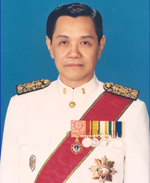
โสภณ รัตนากร

| honorific-prefix = ศาสตราจารย์พิเศษ
| honorific-suffix = มหาปรมาภรณ์ช้างเผือก|ม.ป.ช., มหาวชิรมงกุฎ|ม.ว.ม., ตติยจุลจอมเกล้าวิเศษ|ต.จ.ว.
| name = โสภณ รัตนากร
| image = โสภณ รัตนากร.jpg
| order = ประธานศาลฎีกา คนที่ 26
| term_start = 1 ตุลาคม พ.ศ. 2533
| term_end = 30 กันยายน พ.ศ. 2534
| predecessor = อำนัคฆ์ คล้ายสังข์
| successor = สวัสดิ์ โชติพานิช
| order2 = ปลัดกระทรวงยุติธรรม
| term_start2 = พ.ศ. 2525
| term_end2 = พ.ศ. 2527
| birth_date = 25 เมษายน พ.ศ. 2474
| spouse = สิริลักษณ์ รัตนากร
| religion = พุทธ
ศาสตราจารย์พิเศษ โสภณ รัตนากร (25 เมษายน พ.ศ. 2474 – 30 กันยายน พ.ศ. 2561) อดีตประธานศาลฎีกา คนที่ 26 อดีตประธานกรรมการกฤษฎีกา (คณะที่ 11,กฎหมายกระบวนการยุติธรรมทางแพ่งและอาญา) อดีตปลัดกระทรวงยุติธรรม อดีตที่ปรึกษาในศาลฎีกา
== ประวัติ ==
ศาสตราจารย์พิเศษโสภณ รัตนากร เกิดเมื่อ 15 เมษายน พ.ศ. 2474 ภูมิลำเนาเดิม ตำบลปากน้ำ อำเภอเมืองชุมพร จังหวัดชุมพร เป็นบุตรของนายกิมเฮงและนางเนย ท่านสำเร็จการศึกษาชั้นประถมศึกษาจากโรงเรียนประชาบาล ปากน้ำชุมพร, ชั้นมัธยมศึกษา จากโรงเรียนพุทธนิคม อำเภอไชยา จังหวัดสุราษฎร์ธานี, ชั้นเตรียมอุดมศึกษาจากโรงเรียนมหาวชิราวุธ จังหวัดสงขลา, ระดับปริญญาตรี นิติศาสตรบัณฑิตจากมหาวิทยาลัยธรรมศาสตร์พ.ศ. 2495(รุ่นแรก) และเนติบัณฑิตไทย พ.ศ. 2497 ปริญญา LL.B. พ.ศ. 2509 จากราชวิทยาลัยแห่งลอนดอน (King's College London) สหราชอาณาจักร สำเร็จการศึกษา Barrister-at-Law (เนติบัณฑิตอังกฤษ) จากสำนักเกรย์สอิน (Gray's Inn) กรุงลอนดอน ประเทศอังกฤษ พ.ศ. 2510 ประกาศนียบัตรหลักสูตรสงครามจิตวิทยาจากโรงเรียนสงครามจิตวิทยา พ.ศ. 2512 และปริญญาจากวิทยาลัยป้องกันราชอาณาจักร พ.ศ. 2521
=== ถึงแก่อนิจกรรม ===
ศาสตราจารย์พิเศษ โสภณ รัตนากร ถึงแก่อนิจกรรม เมื่อวันที่ 30 กันยายน พ.ศ. 2561 สิริอายุ 87 ปี
== การรับราชการในศาลยุติธรรม ==
ศาสตราจารย์พิเศษโสภณ รัตนากร เริ่มรับราชการ ที่กองสหกรณ์ผู้ผลิต กรมสหกรณ์พาณิชย์ กระทรวงเกษตราธิการเมื่อพ.ศ. 2495 และโอนมาสังกัดกระทรวงยุติธรรมเมื่อ พ.ศ. 2500 รับราชการในตำแหน่งต่าง ๆ ดังนี้ ผู้ช่วยผู้พิพากษา ผู้พิพากษาประจำกระทรวง ผู้พิพากษาหัวหน้าศาลประจำกระทรวง ผู้พิพากษาศาลแขวงอุดรธานี ผู้พิพากษาหัวหน้าศาลนครศรีธรรมราช ผู้พิพากษาประจำกระทรวง ช่วยทำงานในตำแหน่งผู้ช่วยผู้พิพากษาศาลอุทธรณ์ ผู้พิพากษาหัวหน้าศาลประจำกระทรวง ผู้พิพากษาหัวหน้าศาลจังหวัดนครศรีธรรมราช เลขานุการศาลฎีกา ผู้พิพากษาศาลอุทธรณ์ ผู้ช่วยผู้พิพากษาศาลฎีกา รองปลัดกระทรวงยุติธรรม เมื่อวันที่ 1 มีนาคม พ.ศ. 2521 ปลัดกระทรวงยุติธรรมในวันที่ 1 มิถุนายน พ.ศ. 2525 ผู้พิพากษาหัวหน้าคณะในศาลฎีกา รองประธานศาลฎีกา อธิบดีผู้พิพากษาศาลอุทธรณ์ ประธานศาลฎีกา กรรมการตุลาการ ปัจจุบัน ท่านดำรงตำแหน่งเป็นที่ปรึกษาในศาลฎีกา นอกจากนี้ ท่านยังได้รับโปรดเกล้าฯ แต่งตั้งเป็นกรรมการกฤษฎีกา ตั้งแต่ พ.ศ. 2531 ถึงปัจจุบัน และดำรงตำแหน่งประธานกรรมการกฤษฎีกา (คณะที่ 11,กฎหมายกระบวนการยุติธรรมทางแพ่งและอาญา)
== รางวัล ==
* รางวัล "สังข์เงิน" ในสาขาบริการประชาชน ในปีพ.ศ. 2526
*ประกาศเกียรติคุณให้เป็น"บุคคลยุติธรรมแห่งปี"ในปี พ.ศ. 2534
== ประสบการณ์ทางวิชาการ ==
* กรรมการวางโครงการจัดตั้งศาลปกครอง
* กรรมการร่างพรบ.ระเบียบข้าราชการฝ่ายตุลาการ
* กรรมการร่างพรบ.แก้ไขเพิ่มเติมประมวลกฎหมายวิธีพิจารณาความแพ่ง
* กรรมการร่างพรบ.แก้ไขเพิ่มเติมประมวลกฎหมายวิธีพิจารณาความอาญา
* อาจารย์ผู้บรรยาวิชากฎหมาย ทั้งระดับปริญญาตรีและระดับปริญญาโท ในมหาวิทยาลัยของรัฐและเอกชน
* นายกสมาคมนิติศาสตร์ มหาวิทยาลัยธรรมศาสตร์พ.ศ. 2527-2529
== เกียรติประวัติ ==
ได้รับโปรดเกล้าฯให้ดำรงตำแหน่งศาสตราจารย์พิเศษมหาวิทยาลัยธรรมศาสตร์
*ได้รับพระราชทานปริญญานิติศาสตร์ดุษฎีกิตติมศักดิ์ มหาวิทยาลัยธรรมศาสตร์ พ.ศ. 2531
*ได้รับพระราชทานปริญญานิติศาสตร์ดุษฎีกิตติมศักดิ์ มหาวิทยาลัยรามคำแหง พ.ศ. 2534
==ผลงานทางวิชาการ ==
* คำอธิบายประมวลกฎหมายแพ่งและพาณิชย์ ว่าด้วย หุ้นส่วนและบริษัท
* คำอธิบายประมวลกฎหมายแพ่งและพาณิชย์ ว่าด้วยหนี้ บทเบ็ดเสร็จทั่วไป
* คำอธิบายกฎหมายลักษณะพยาน
== เครื่องราชอิสริยาภรณ์ ==
ศาสตราจารย์พิเศษ โสภณ รัตนากรอุทิศตนให้แก่วงการวิชาชีพกฎหมาย เป็นผู้ที่ได้ใช้ความรู้ความสามารถ ปฏิบัติหน้าที่เป็นประโยชน์ยิ่งแก่สังคมส่วนรวมและประเทศชาติจึงได้รับพระราชทานเครื่องราชอิสริยาภรณ์ ดังนี้
ราชกิจจานุเบกษา, แจ้งความสำนักนายกรัฐมนตรี เรื่อง พระราชทานเครื่องราชอิสริยาภรณ์ , เล่ม ๑๐๒ ตอนที่ ๑๗ ง ฉบับพิเศษ หน้า ๔๓, ๘ กุมภาพันธ์ ๒๕๒๘
ราชกิจจานุเบกษา, แจ้งความสำนักนายกรัฐมนตรี เรื่อง พระราชทานเครื่องราชอิสริยาภรณ์, เล่ม ๙๘ ตอนที่ ๒๐๖ ง ฉบับพิเศษ หน้า ๔๔, ๑๗ ธันวาคม ๒๕๒๔
ราชกิจจานุเบกษา, ประกาศสำนักนายกรัฐมนตรี เรื่อง พระราชทานเครื่องราชอิสริยาภรณ์, เล่ม ๑๐๘ ตอนที่ ๗๘ ง ฉบับพิเศษ หน้า ๒, ๔ พฤษภาคม ๒๕๓๔
ราชกิจจานุเบกษา, แจ้งความสำนักนายกรัฐมนตรี เรื่อง พระราชทานเหรียญจักรมาลาและเหรียญจักรพรรดิมาลา, เล่ม ๙๕ ตอนที่ ๖๓ ง ฉบับพิเศษ หน้า ๒๔๓๕, ๑๕ มิถุนายน ๒๕๒๑
* พ.ศ. 2500 – ไฟล์:25th Buddhist Century Celebration Medal (Thailand) ribbon.svg|80px เหรียญงานฉลอง 25 พุทธศตวรรษ
== อ้างอิง ==
* โสภณ รัตนากร. 72 ปี โสภณ รัตนากร. กรุงเทพฯ: โรงพิมพ์อักษรกิจ, 2546
* ถึงแก่อนิจกรรม เอกสารด่านที่สุด ศ.พิเศษ โสภณ รัตนากร ถึงแก่อนิจกรรม
== แหล่งข้อมูลอื่น ==
* ประธานศาลฎีกา พิพิธภัณฑ์ศาลไทย
* ผู้บริหาร ศาลฎีกา ศาลฎีกา
* แต่งตั้ง คณะกรรมการกฤษฎีกา(ชุดที่ 11) ลำดับที่99
* แต่งตั้ง คณะกรรมการกฤษฎีกา(ชุดที่ 12) ลำดับที่102
* ศ. โสภณ รัตนากรนักเรียนทุนรัฐบาลไทยดีเด่นประจำปี ๒๕๕๕
* ศ. โสภณ รัตนากร อาจารย์พิเศษมหาวิทยาลัยธรรมศาสตร์
* โสภณ รัตนากร. 72 ปี โสภณ รัตนากร. กรุงเทพฯ: โรงพิมพ์อักษรกิจ, 2546.
* ถึงแก่อนิจกรรมศ.พิเศษ โสภณ รัตนากร ถึงแก่อนิจกรรม
หมวดหมู่:บุคคลจากอำเภอเมืองชุมพร
หมวดหมู่:ชาวไทยเชื้อสายจีน
หมวดหมู่:อาจารย์คณะนิติศาสตร์
หมวดหมู่:ศาสตราจารย์พิเศษ
หมวดหมู่:ปลัดกระทรวงยุติธรรมไทย
หมวดหมู่:ประธานศาลฎีกาไทย
หมวดหมู่:บุคคลจากโรงเรียนกรุงเทพคริสเตียนวิทยาลัย
หมวดหมู่:บุคคลจากคณะนิติศาสตร์ มหาวิทยาลัยธรรมศาสตร์
หมวดหมู่:บุคคลจากโรงเรียนมหาวชิราวุธ จังหวัดสงขลา
หมวดหมู่:ผู้ได้รับปริญญากิตติมศักดิ์จากมหาวิทยาลัยรามคำแหง
หมวดหมู่:ผู้ได้รับเครื่องราชอิสริยาภรณ์ ม.ป.ช.
หมวดหมู่:ผู้ได้รับเครื่องราชอิสริยาภรณ์ ม.ว.ม.
หมวดหมู่:ผู้ได้รับเครื่องราชอิสริยาภรณ์ ต.จ.ว.
หมวดหมู่:ผู้ได้รับเหรียญจักรพรรดิมาลา
หมวดหมู่:ศิษย์เก่าจากคิงส์คอลเลจลอนดอน
หมวดหมู่:บุคคลในประวัติศาสตร์กรุงรัตนโกสินทร์